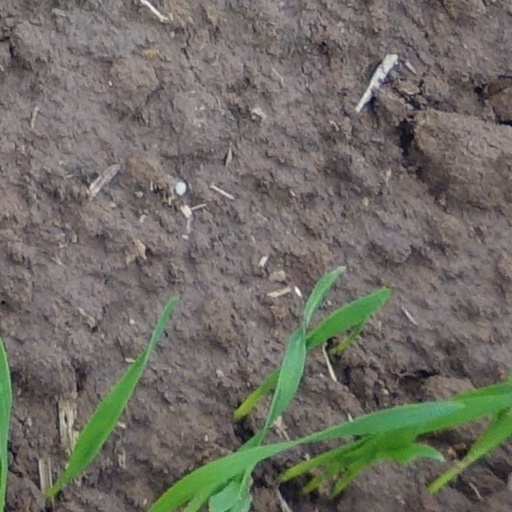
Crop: wheat